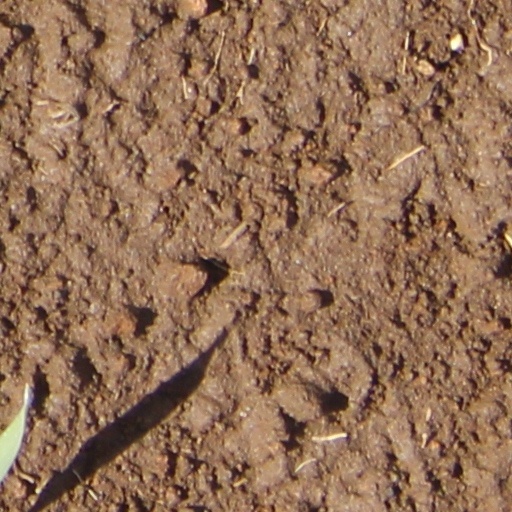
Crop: wheat